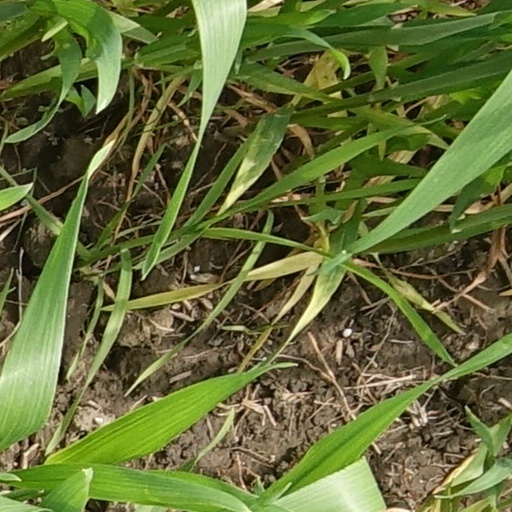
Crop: wheat